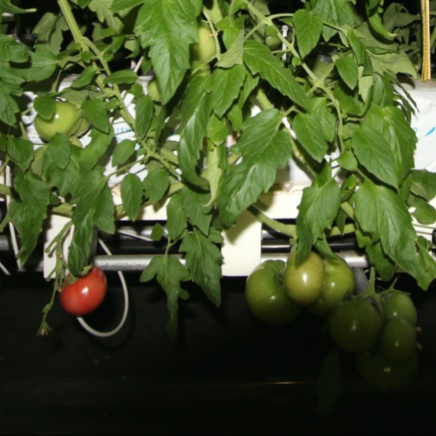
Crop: tomato